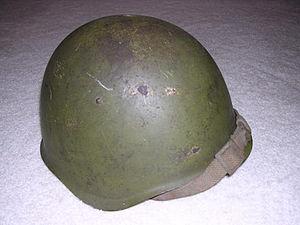
Le Ssh-40 est un casque soviétique, utilisé par l'Armée Rouge durant la Seconde Guerre Mondiale et dans la période d'après-guerre. Ce casque a été d'une importance capitale durant le conflit pour les Russes, puisqu'il équipe une extrême grande partie des troupes soviétiques, que ce soit l'infanterie ou les soldats motorisés. Dans un autre mesure, le Ssh-40 pourrait être comparé au M-1 américain. Il est décliné en 2 couleurs, le vert kaki et le vert olive.